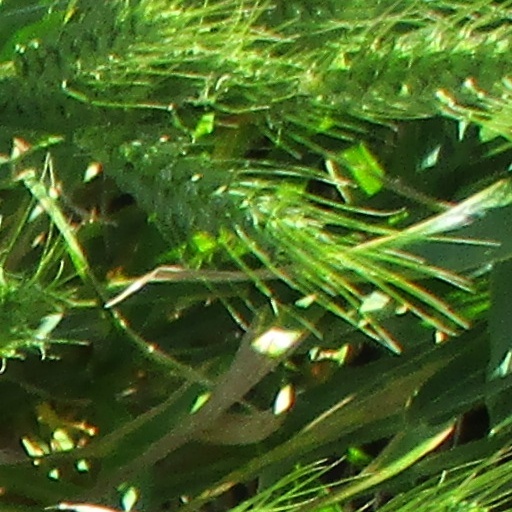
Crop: wheat